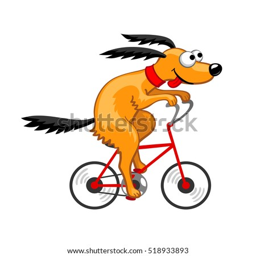
cute dog riding a bicycle .